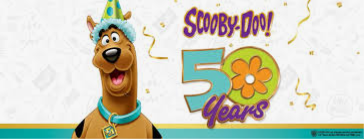
Portrait style: Cartoon Portrait